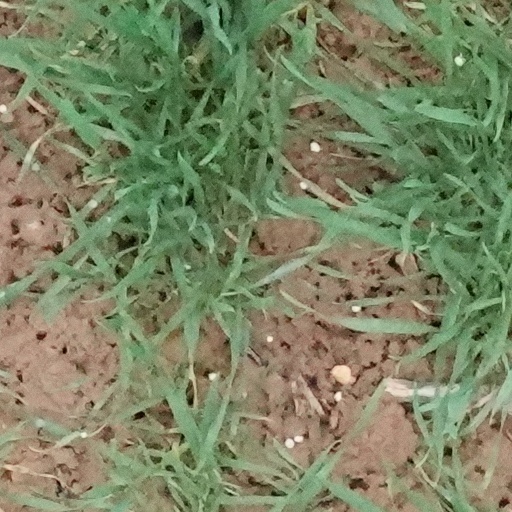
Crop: wheat